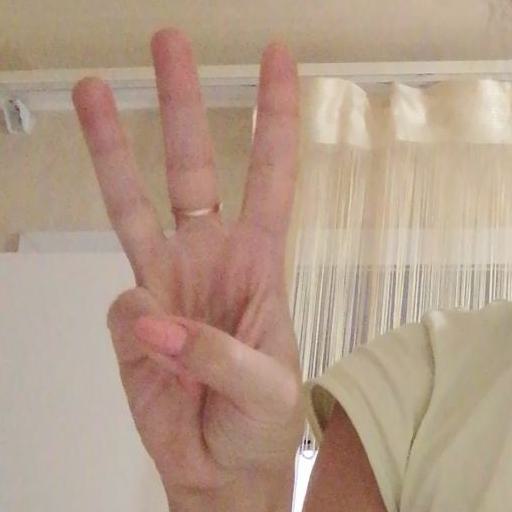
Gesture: three